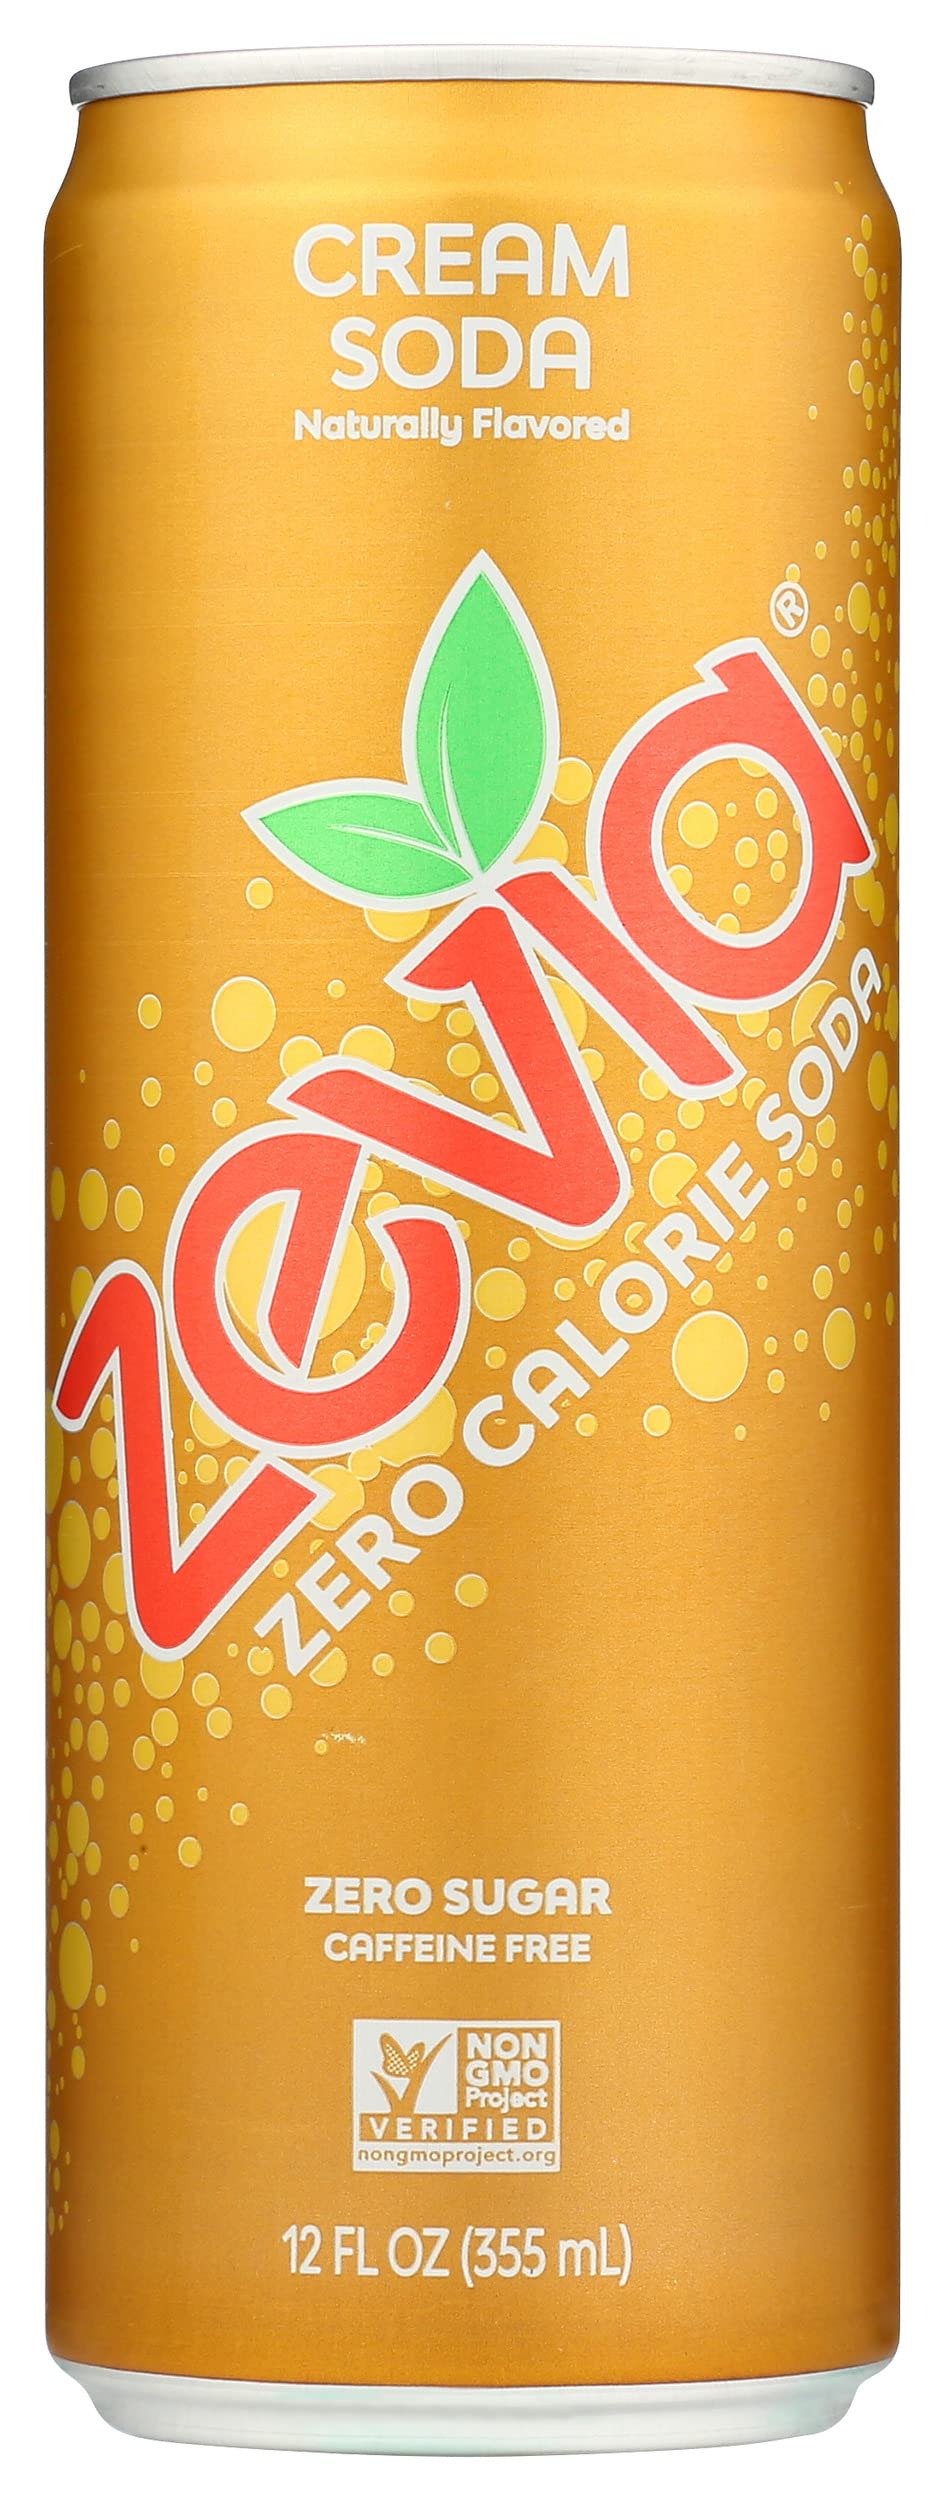
Item Name: Zevia Zero Calorie Soda, Cream Soda, Non-GMO, 12 Fl Oz (Pack of 12)
Bullet Point: Zevia Zero Calorie Soda, Cream Soda, Non-GMO, 12 Fl Oz (Pack of 12)
Value: 144.0
Unit: Fl Oz

Price: 6.98